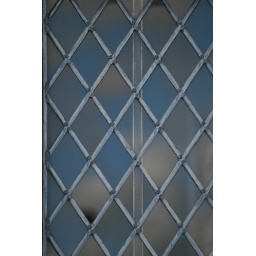
Clouds reflected in church window